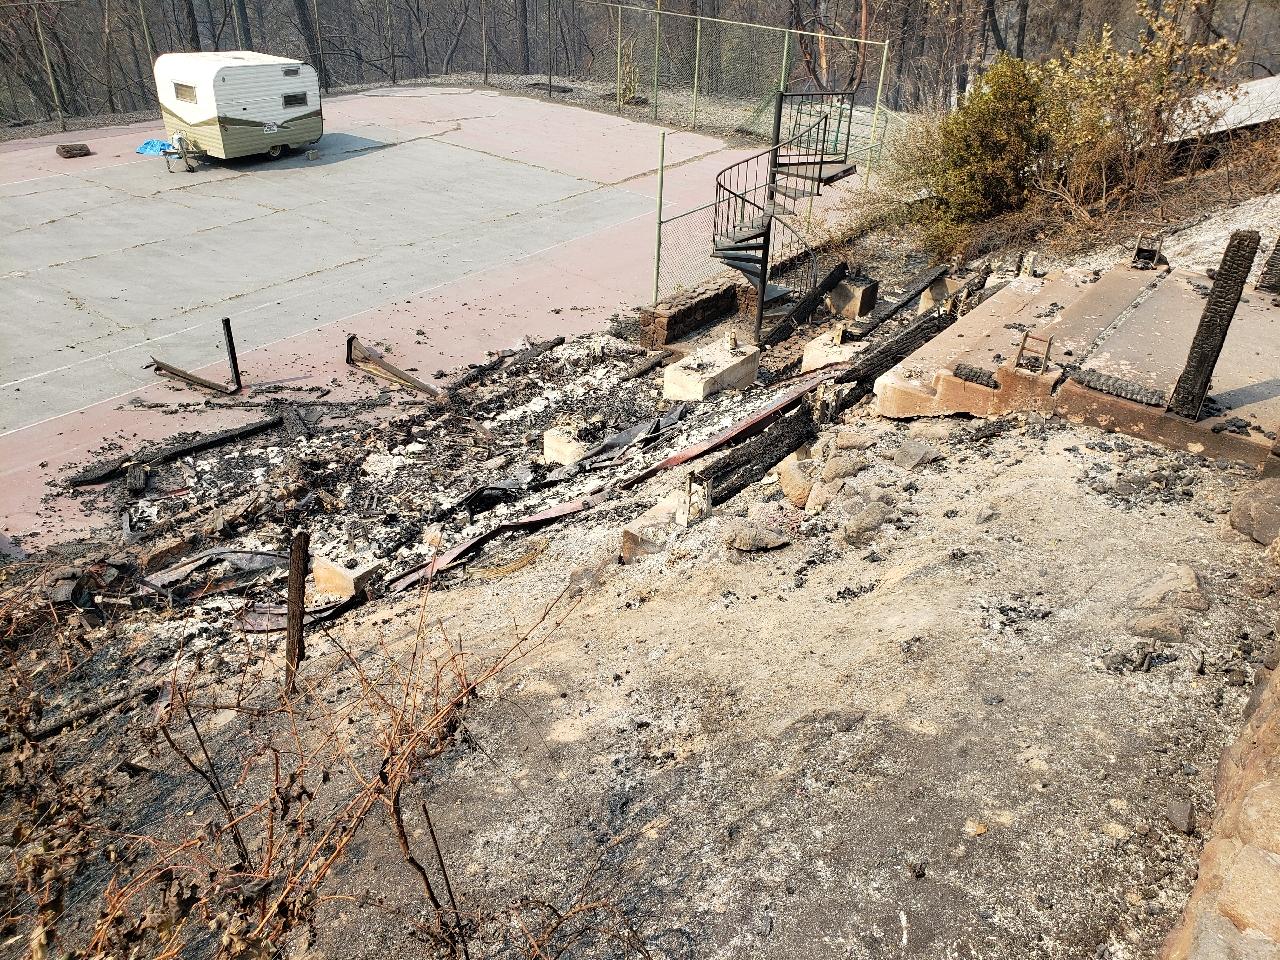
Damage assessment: destroyed